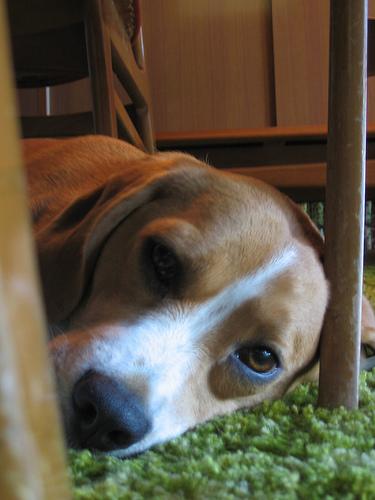
Breed: beagle